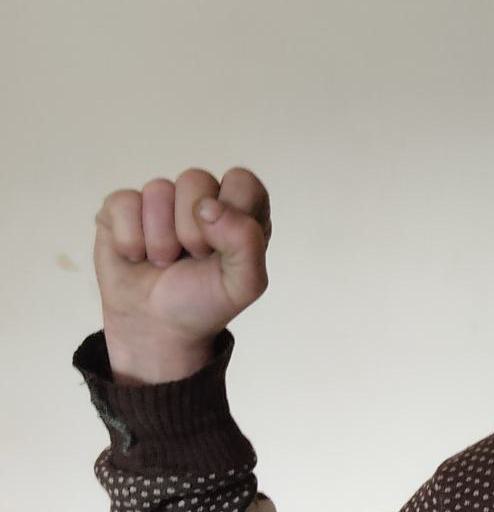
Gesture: fist